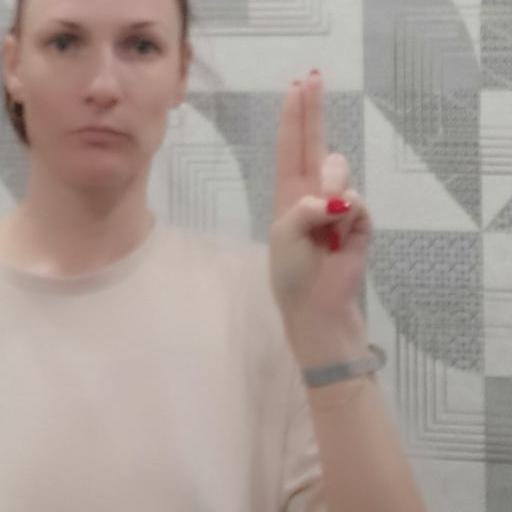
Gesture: two_up